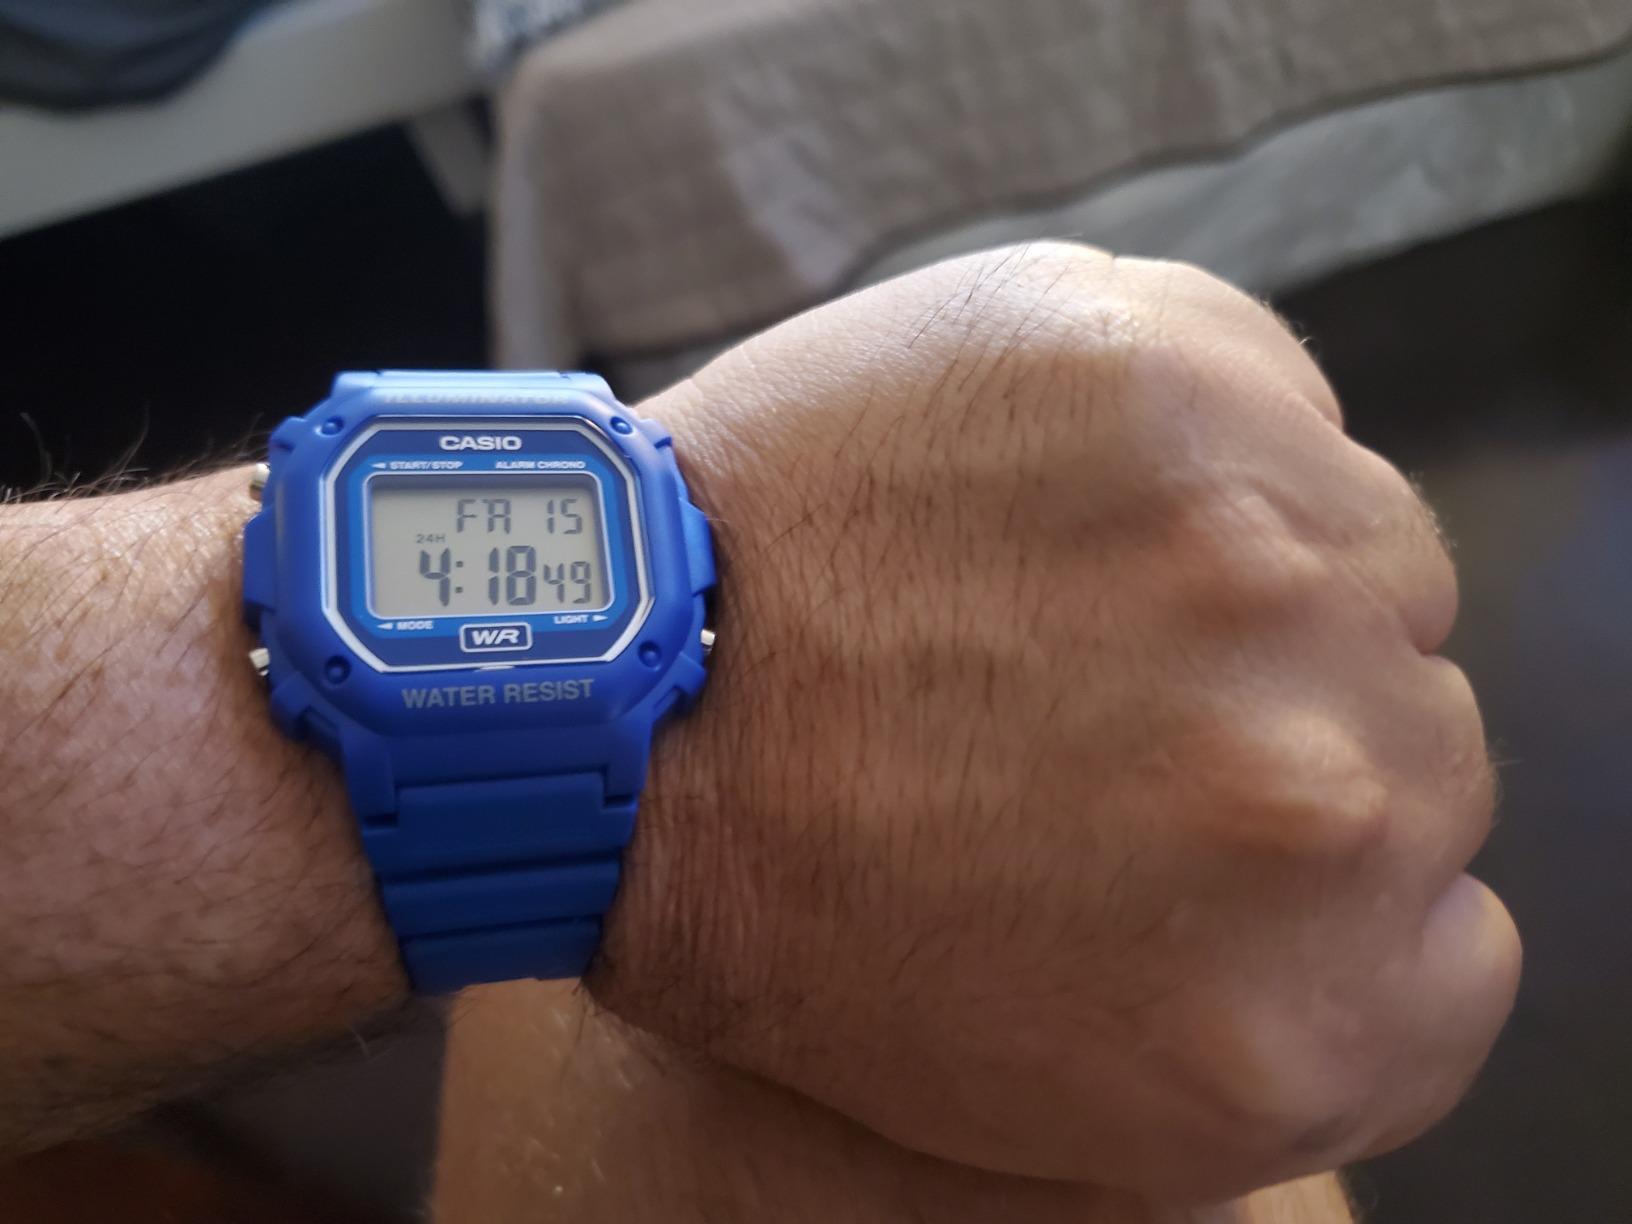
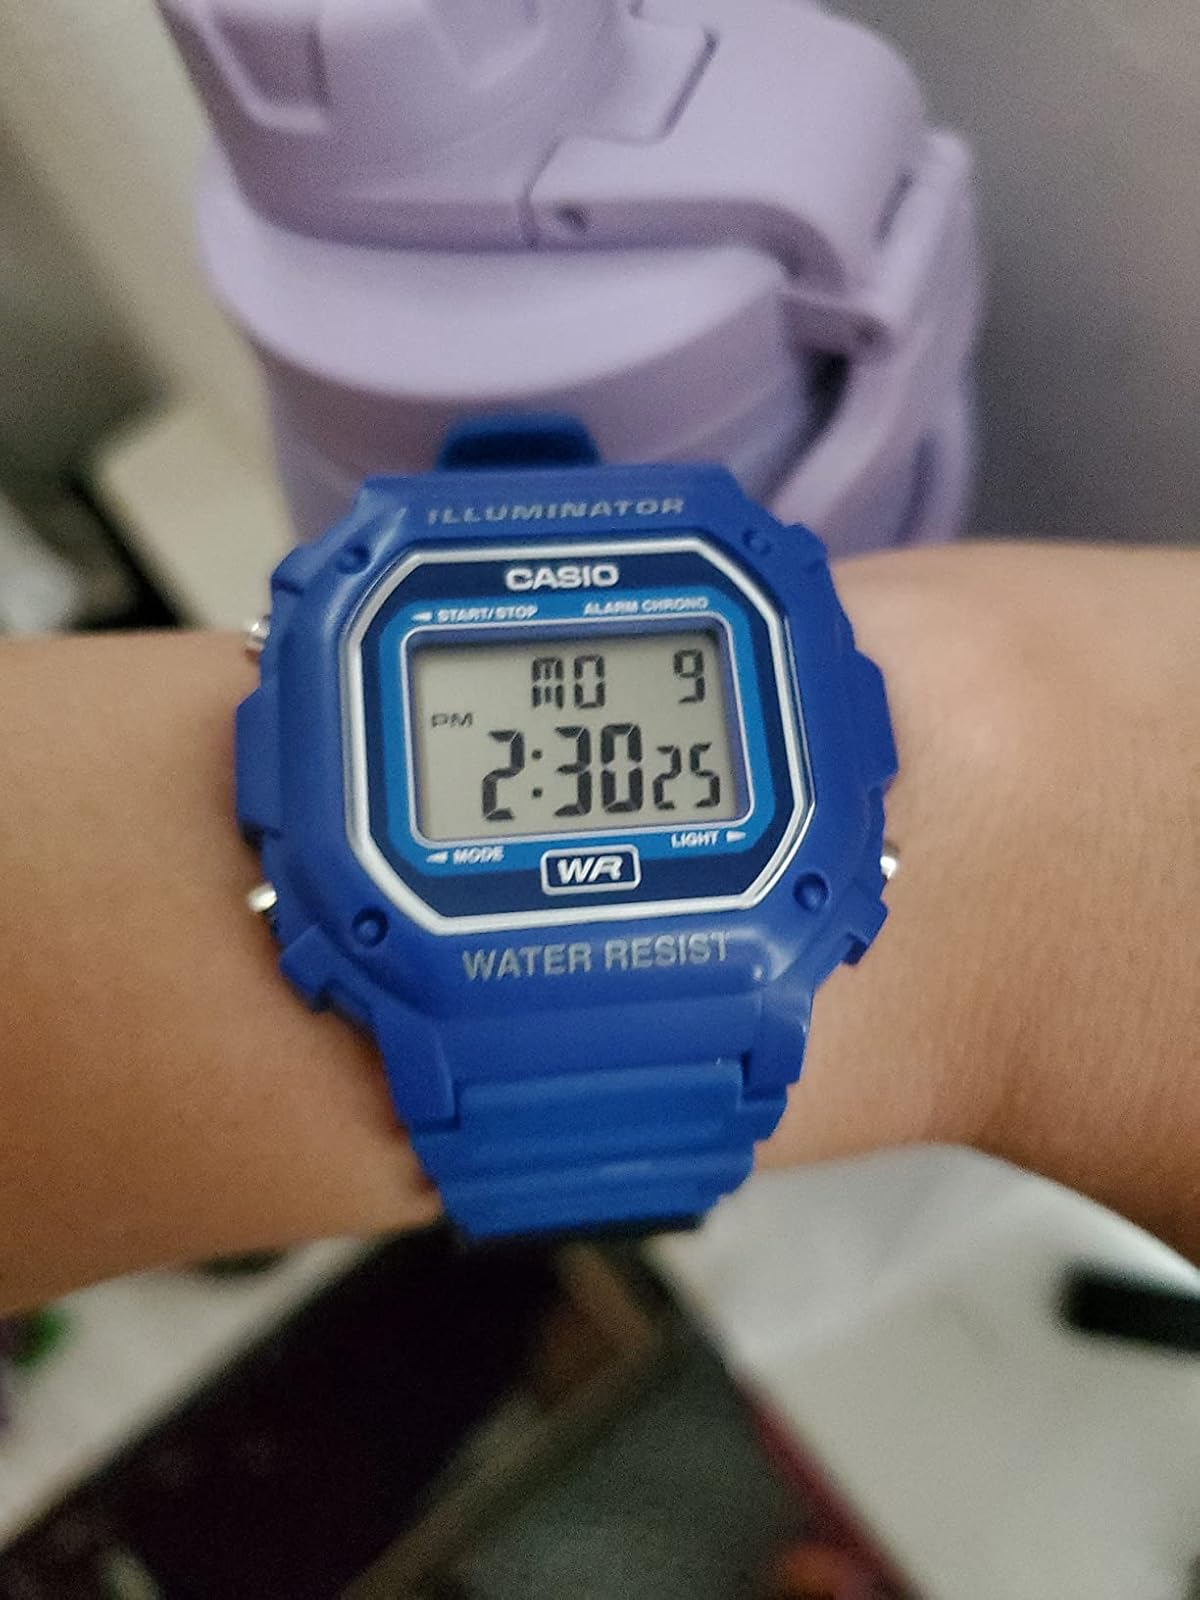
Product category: accessories_watch
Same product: yes